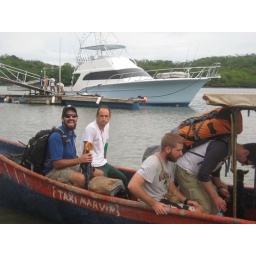
other gringos in the white boat behind...